List of Liberty ships (N)

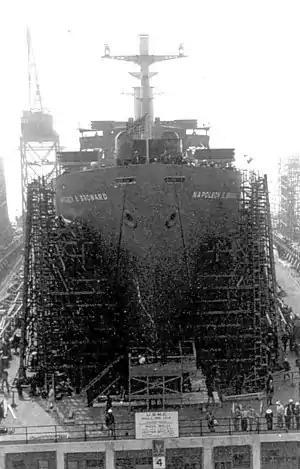
"Napoleon B. Broward"

was built by St. Johns River Shipbuilding Company, Jacksonville, Florida. Her keel was laid on 16 October 1943. She was launched on 30 November and delivered on 10 December. To the United States Navy and renamed "Matar". Converted for naval service by Merrill-Stevens Drydock & Repair Co., Jacksonville. Laid up in reserve at Pearl Harbor, Hawaii in March 1946. Returned to United States Maritime Commission (USMC) in October 1947. Laid up in Suisun Bay. She was scrapped at Richmond in March 1972.